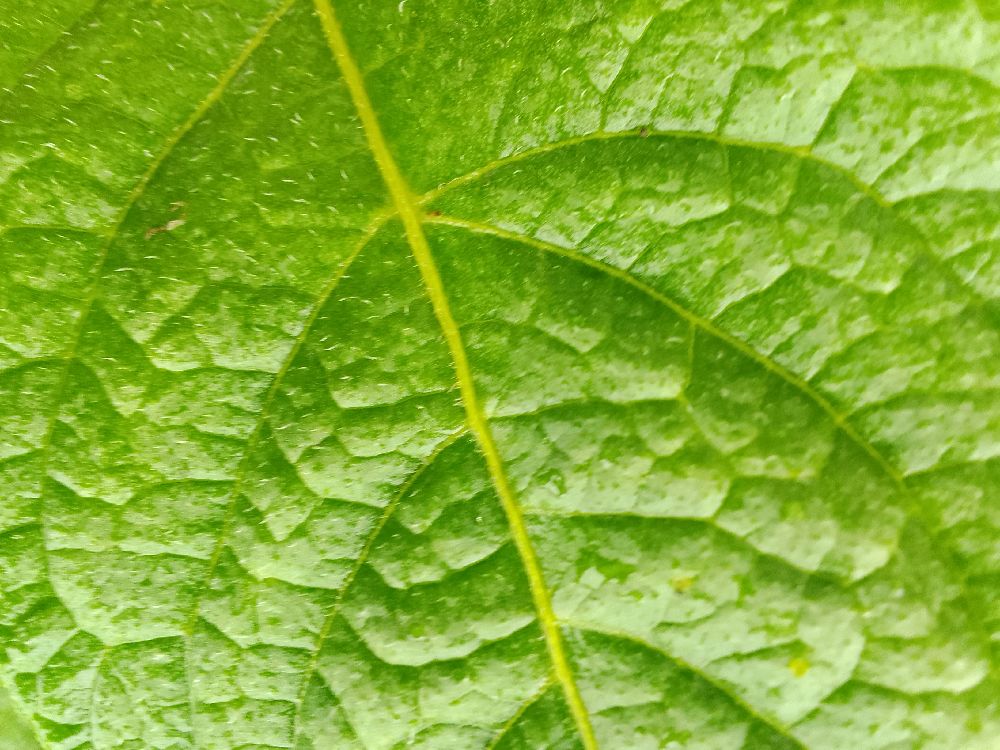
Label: Healthy